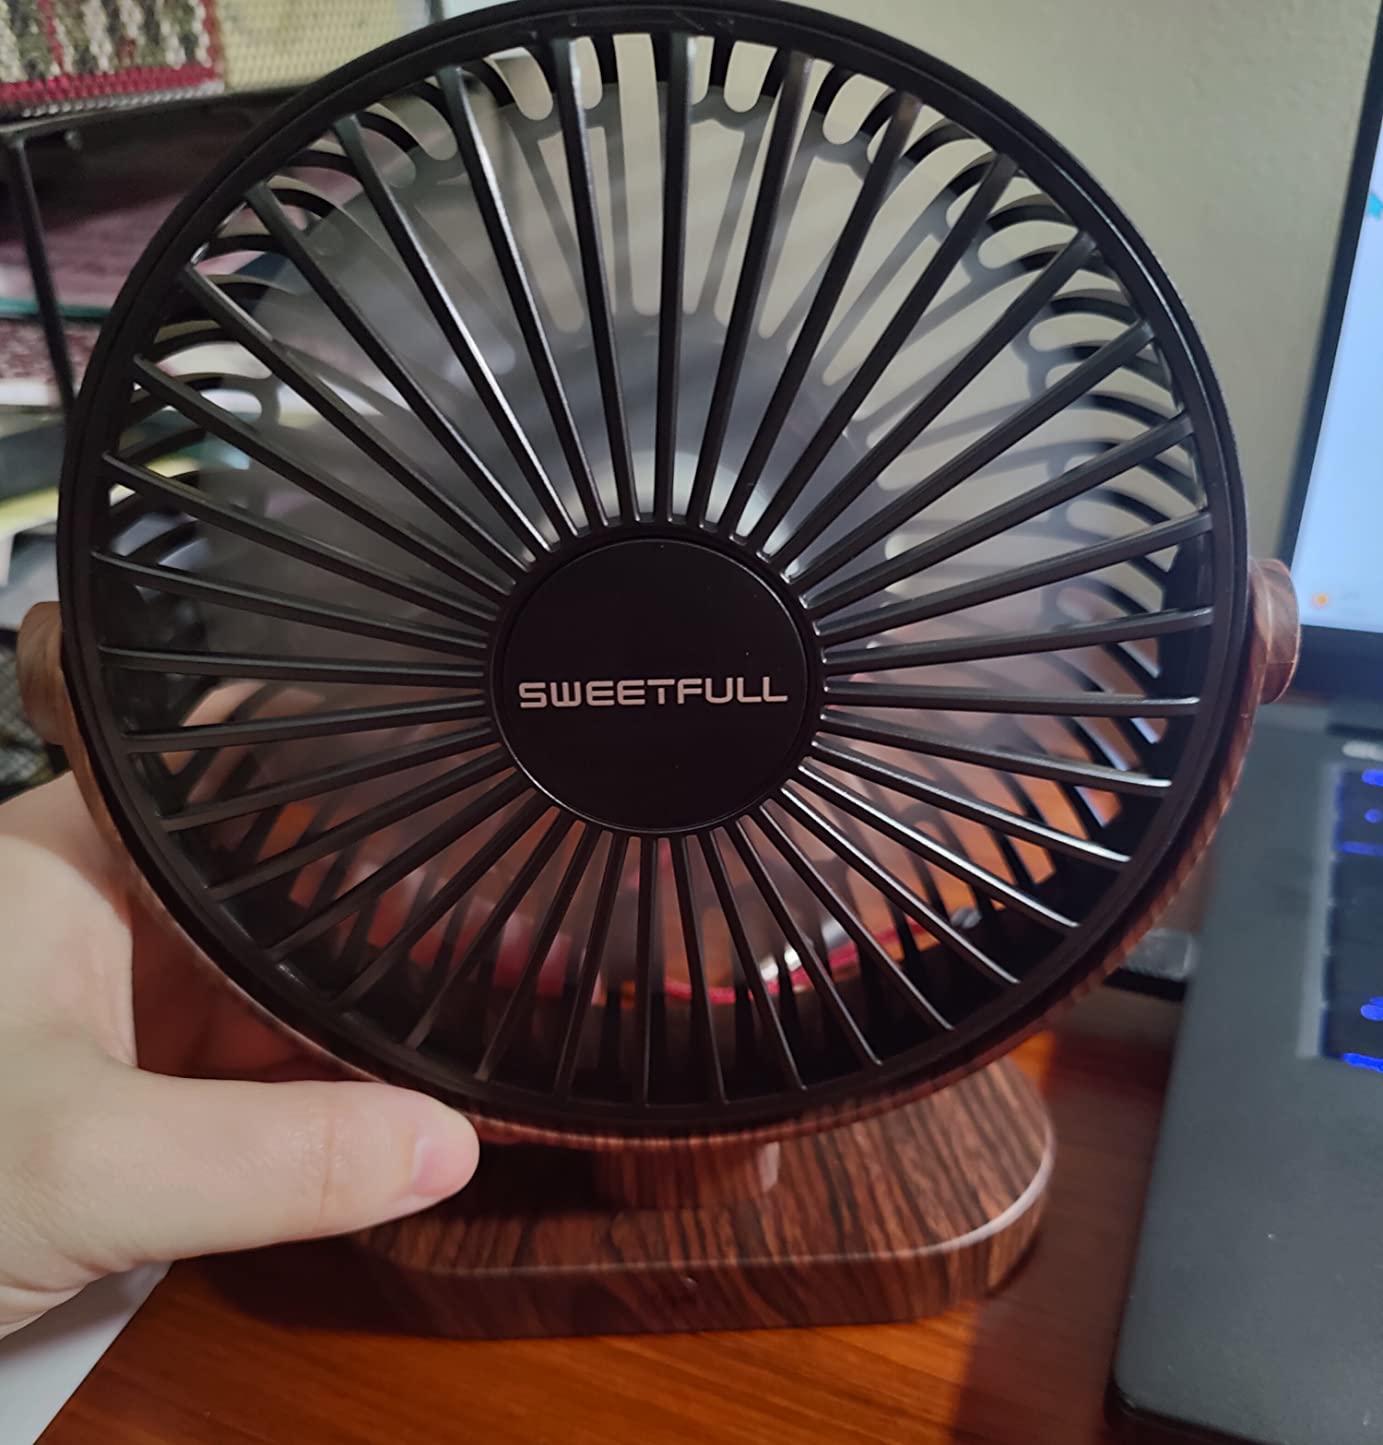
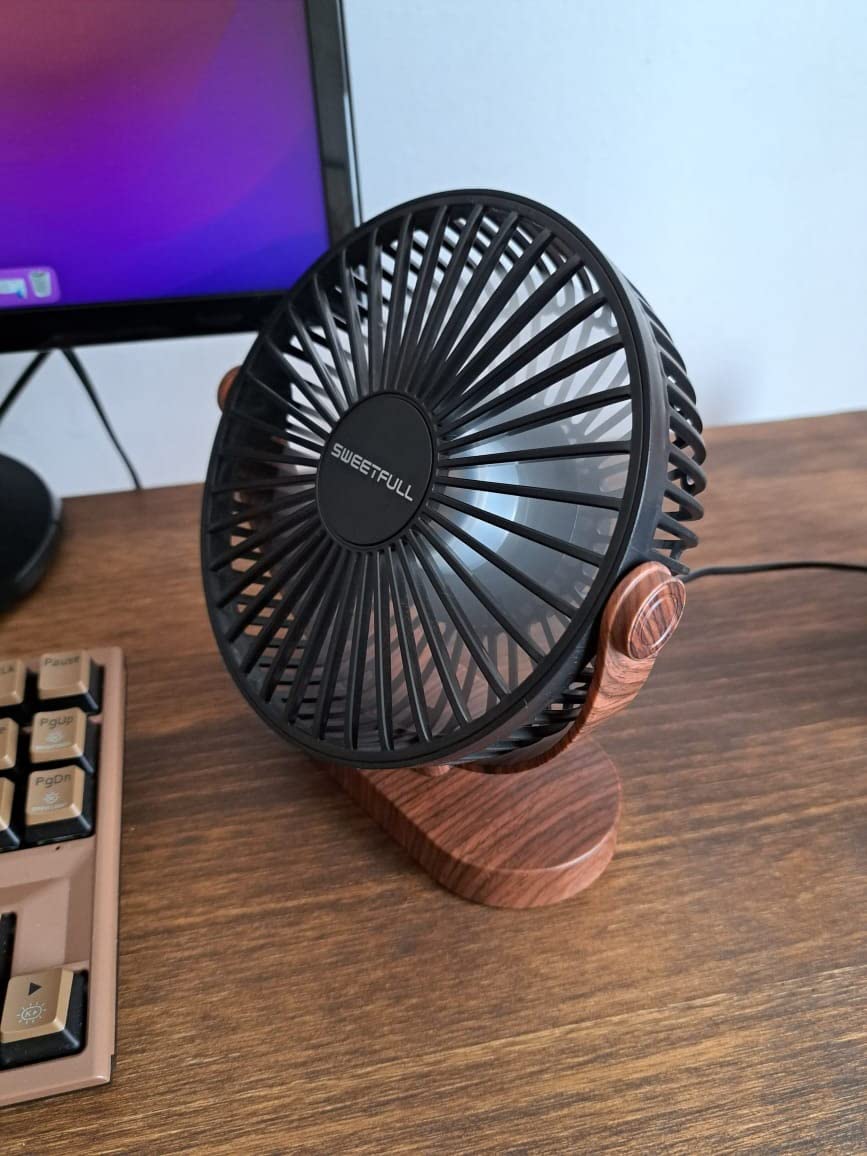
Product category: fan
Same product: yes